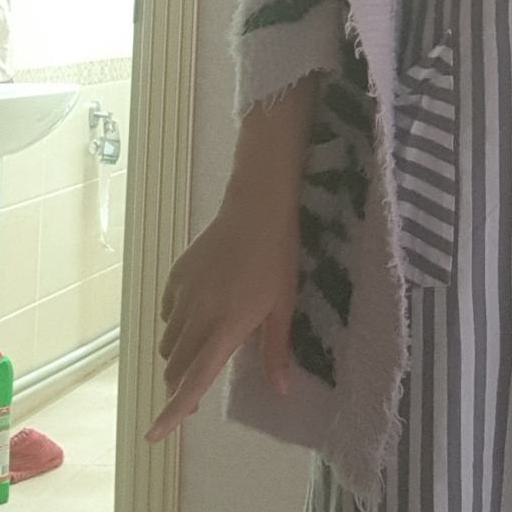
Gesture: no_gesture